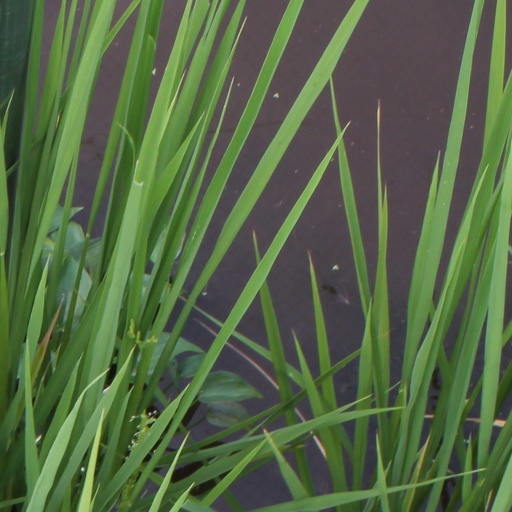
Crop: rice